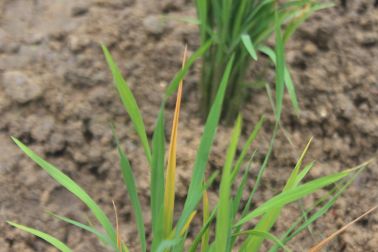
Disease: Tungro